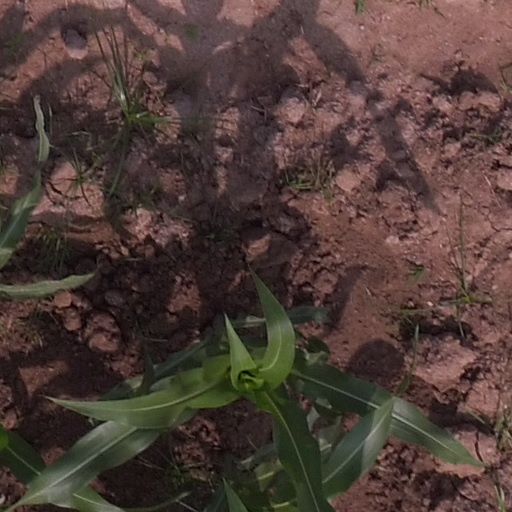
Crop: maize; corn